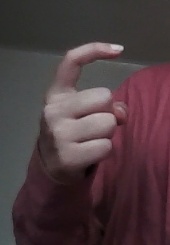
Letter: ra